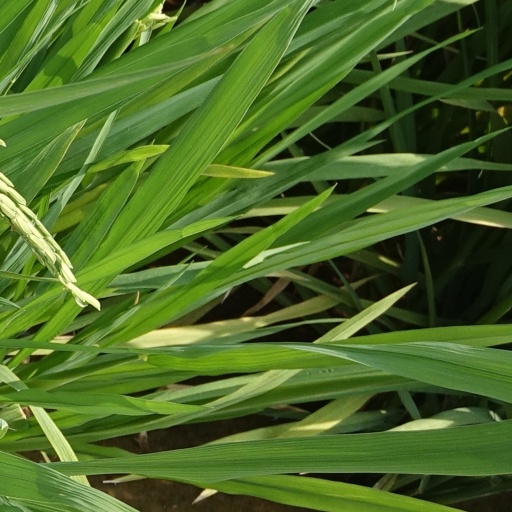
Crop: rice